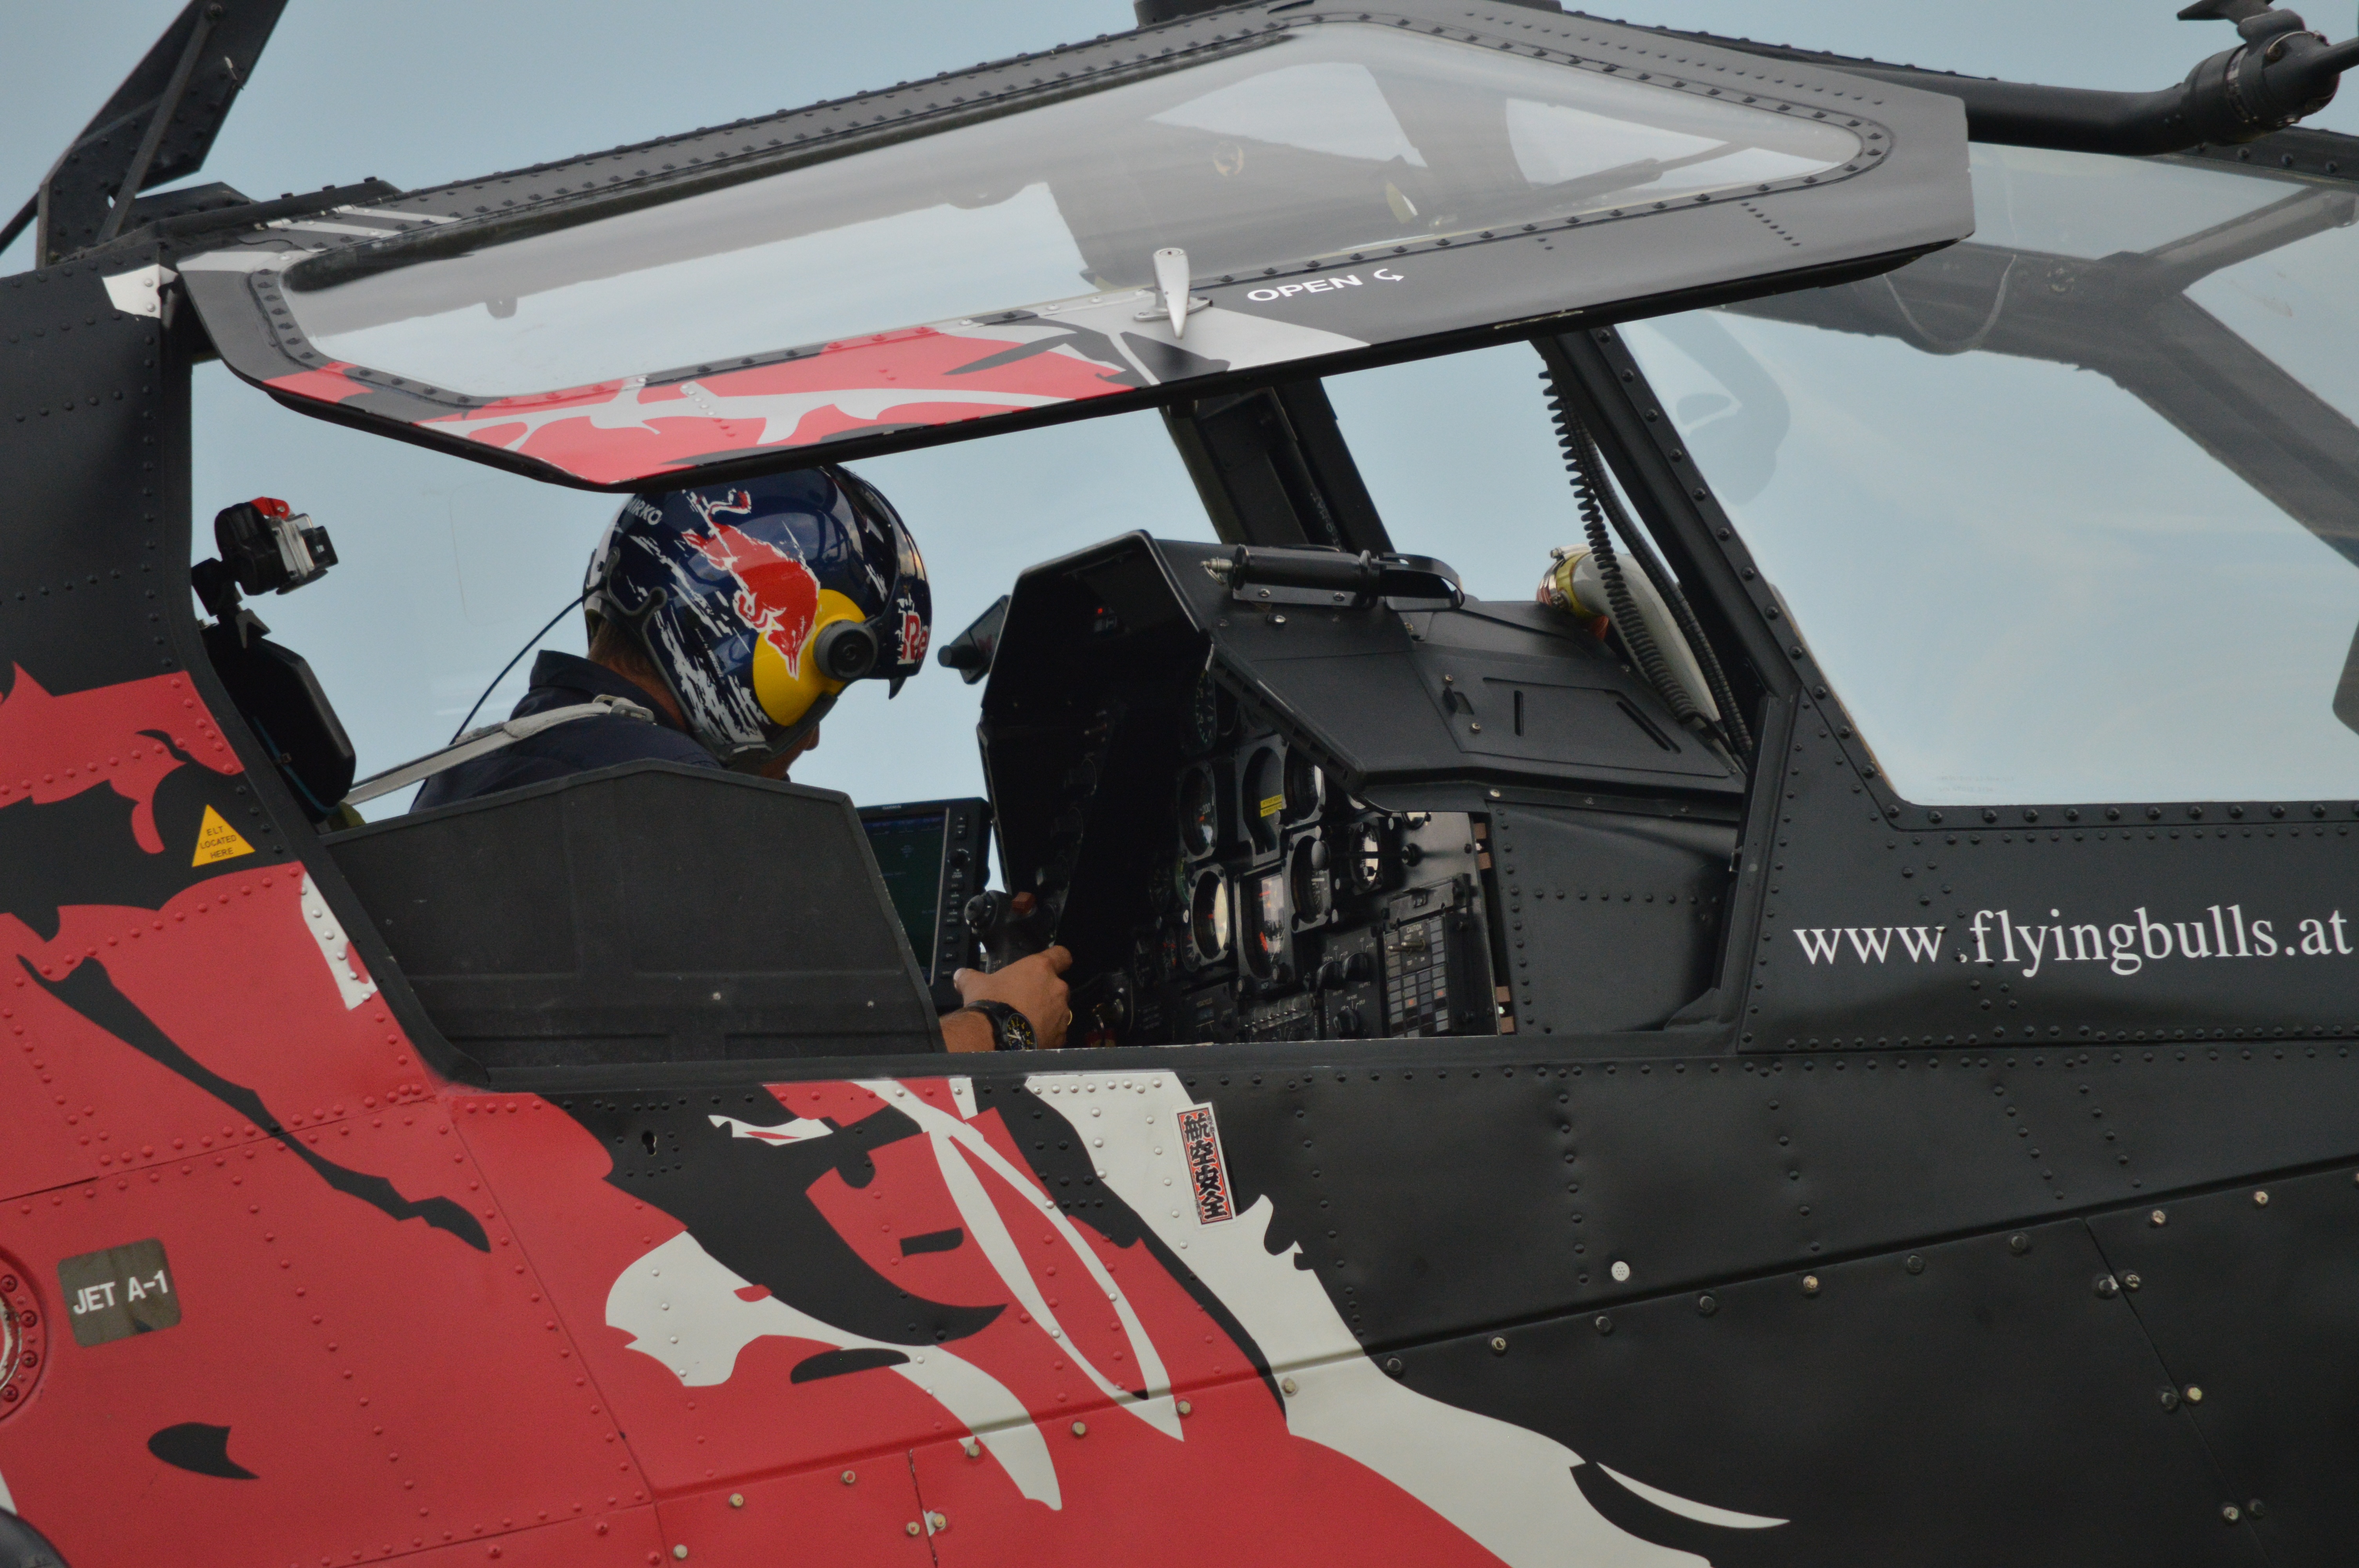
car, flying, airplane, aircraft, vehicle, aviation, flight, helicopter, cockpit, pilot, piloting, red bull, automotive exterior